Wilhelm, Duke of Urach

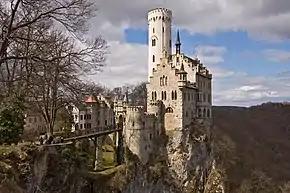
Lichtenstein Castle (Württemberg), reconstructed in 1840 by Wilhelm, 1st Duke of Urach

He was keenly interested in the arts and sciences, and in particular in art history and archeology. He made study trips and co-founded the "württembergischen Altertumsverein" (Württemberg Society for Ancient History) in 1843 and the "Verein für vaterländische Naturkunde" (Association for National Natural history) in 1844 and continued to support these. He also acted repeatedly as president of the overall association of German societies of Ancient History. His taste for art showed in 1840 and 1841, when he constructed Lichtenstein Castle on the spot of the by then completely ruined ancient castle made famous by Wilhelm Hauff's novel Lichtenstein. He moved a significant number of Renaissance style sculptures from the "Neues Lusthaus" in Stuttgart to Lichtenstein Castle when the Lusthaus was to be demolished in 1844, to make room for the Royal Court Theater. He was an honorary member of several scientific associations and learned societies, such as the Bavarian Academy of Sciences.